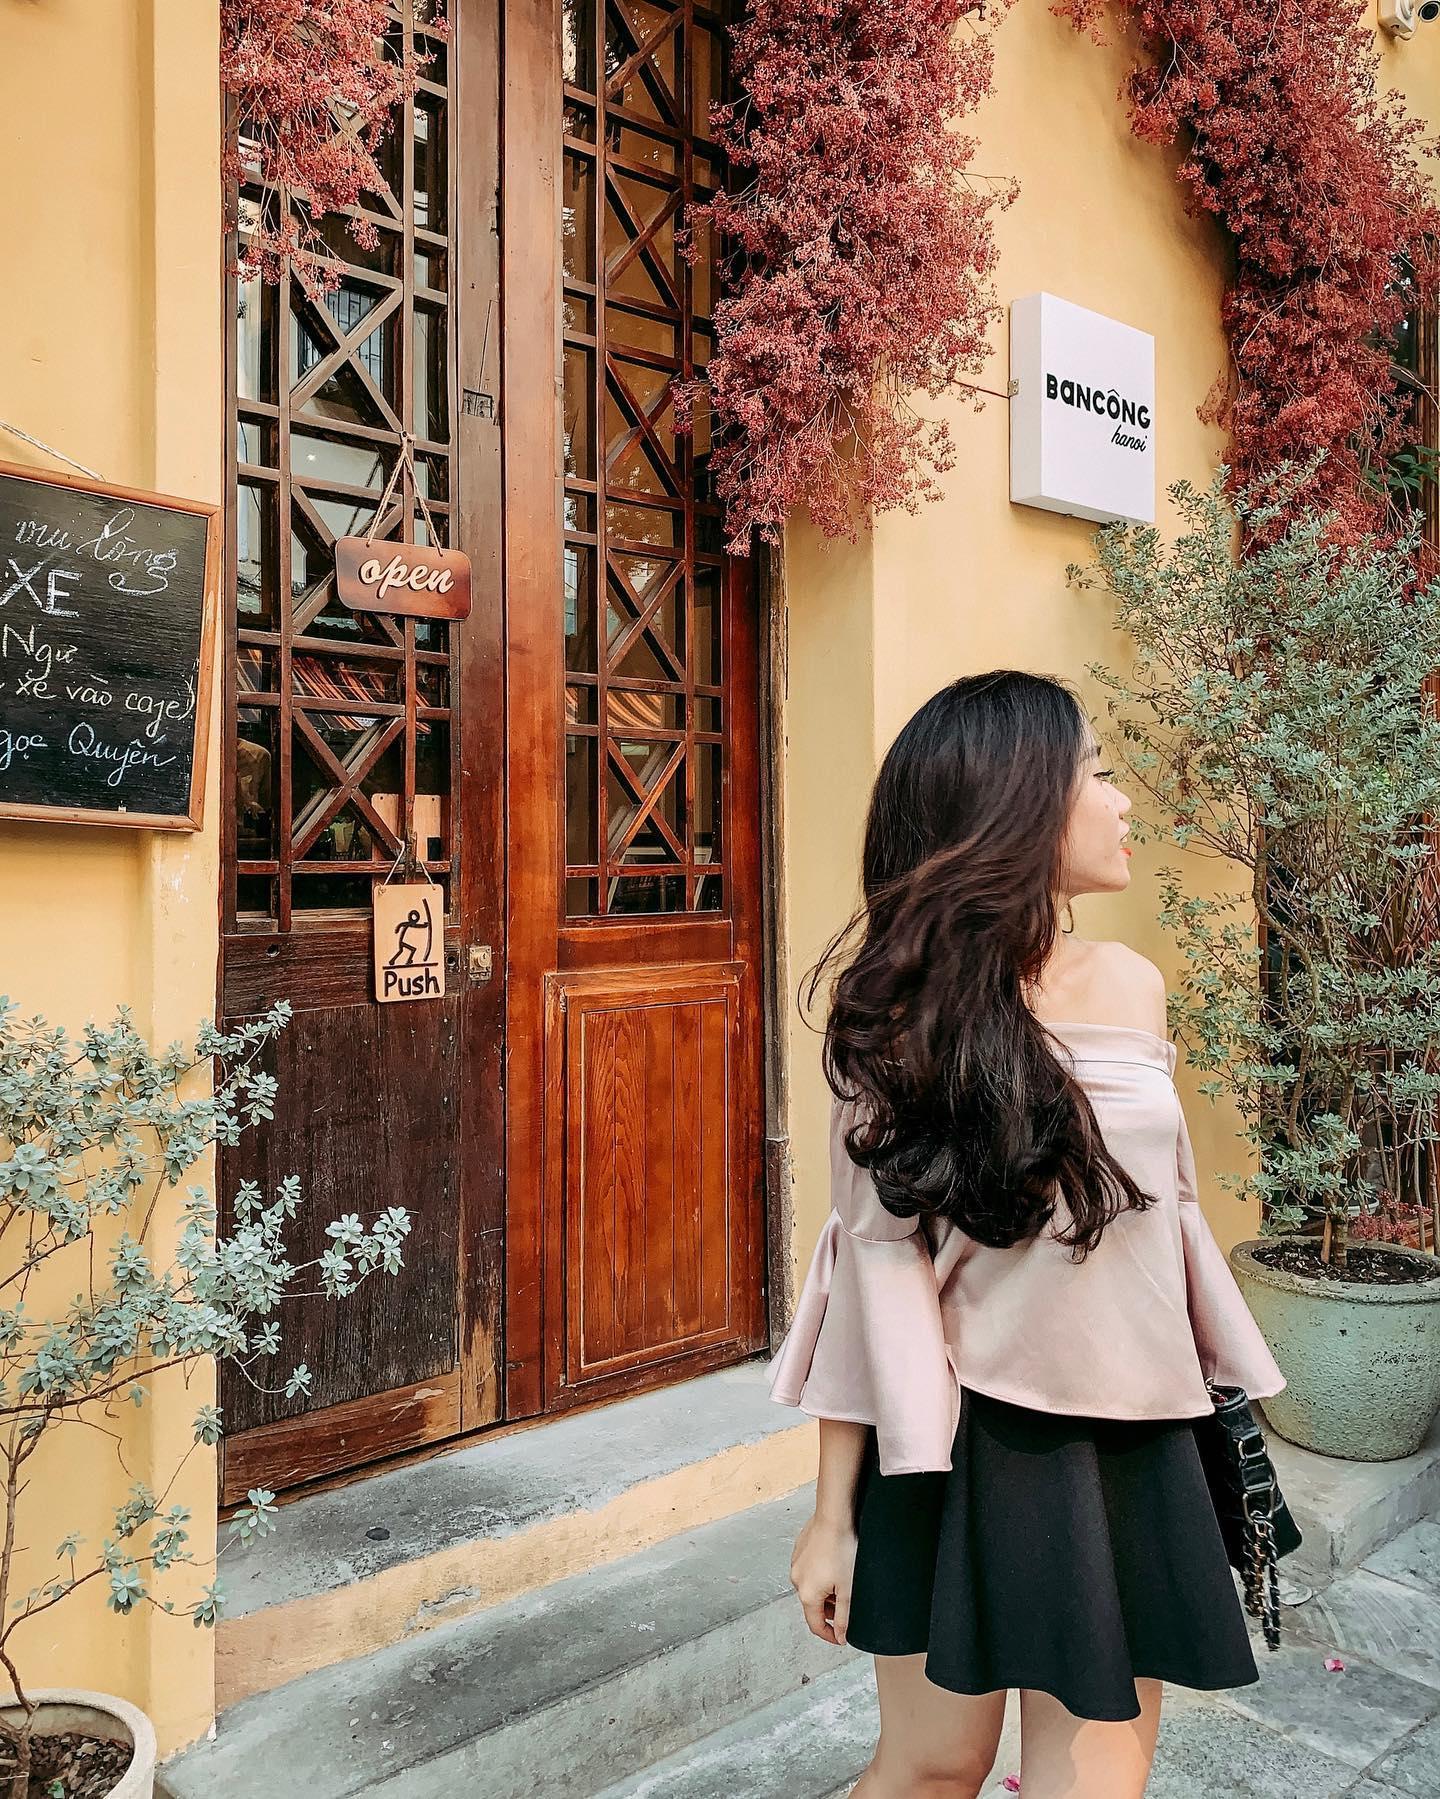
có một cô gái xuất hiện ở phía trước của căn nhà